Megan Hauserman

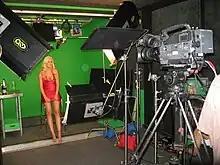
Hauserman filming interviews for VH1's "Megan Wants a Millionaire"

Hauserman then received her own VH1 celebreality dating show in 2009 titled; "Megan Wants a Millionaire." The name stemming from her claiming on "Charm School" that her goal in life was to become a trophy wife. "Megan Wants a Millionaire" premiered August 2 2009. In an interview Hauserman claimed she was looking for a mature guy that can handle her and does not cry, she was also wanting someone stable and she was taking the show very seriously. Hauserman's best friends Brandi "Brandi C" Cunningham, who appeared with Hauserman on "I Love Money season 1" and "Rock of Love: Charm School," and Cecille Gahr, who appeared with Hauserman on "Beauty and the Geek season 3;" made sporadic appearances to support her and help her with her decisions on the show. On August 24 2009, VH1 announced that the show was officially cancelled after airing just three episodes. This was due to contestant Ryan Jenkins being a suspect in the murder of Jasmine Fiore. Jenkins, who had just filmed and won the unaired season of the VH1 spin-off "I Love Money season 3," murdered his wife Jasmine Fiore, whom he had met just two days after filming "Megan Wants a Millionaire," after Jenkins was eliminated placing third overall. The death of Jasmine Fiore changed reality television forever and officially end the VH1 celebreality era with the production company 51 Minds having to pay VH1 over $12 million in losses. Hasuerman was interviewed by "AOL" and "TMZ" in an interview with "People Magazine" she claimed the situation was a very challenging and upsetting time, also claiming it was a sad and tragic situation that nobody could have expected. Hauserman featured on "Nancy Grace" and in 2011 she appeared on "True Crime with Aphrodite Jones," with this being her first on air interview on the murder/suicide. Hauserman uploaded the three aired episodes to her official YouTube channel in 2020, alongside never before seen, episodes 4 and 5. In a 2020 interview with former "Rock of Love season 1" contestant; Lacey Sculls, Hauserman stated she had genuinely fallen for Jenkins and wanted to choose him as the winner of the show, however, she was advised by production not to pick him if she wanted a second season of the show. Hauserman reached out to Jenkins after filming ended to find out that he had already met and began dating Fiore. In 2023 the Jenkins-Fiore case was covered in the true crime series "The Playboy Murders".